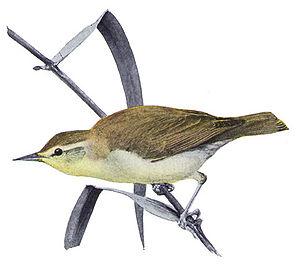
La Paruline de Swainson est une espèce de passereaux appartenant à la famille des Parulidae.